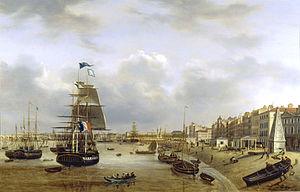
Louis Burgade est un peintre français de marines né le 12 janvier 1803 et décédé à Bazas le 7 février 1876.